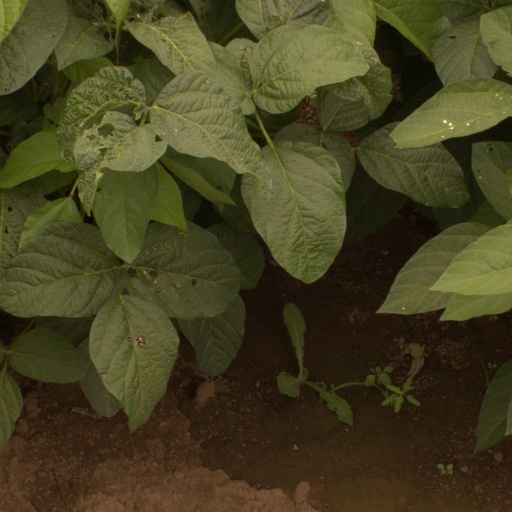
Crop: soybean